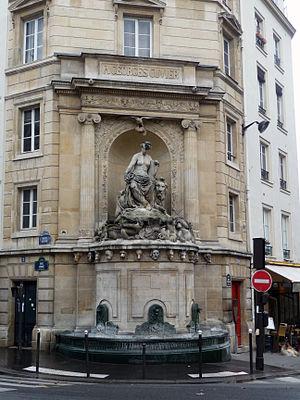
Fontaine en l'honneur de Georges CuvierMagyar: Párizs ötödik kerületében található Cuvier szökőkút
La rue Cuvier est une voie située dans le 5ᵉ arrondissement de Paris dans les quartiers du Jardin-des-Plantes et Saint-Victor.
La fontaine Cuvier est un monument parisien situé à l'angle de la rue Linné et du 20, rue Cuvier, face au Jardin des plantes, dans le 5ᵉ arrondissement.
Cet article dresse la liste des fontaines protégées au titre des monuments historiques dans la région d’Île-de-France.